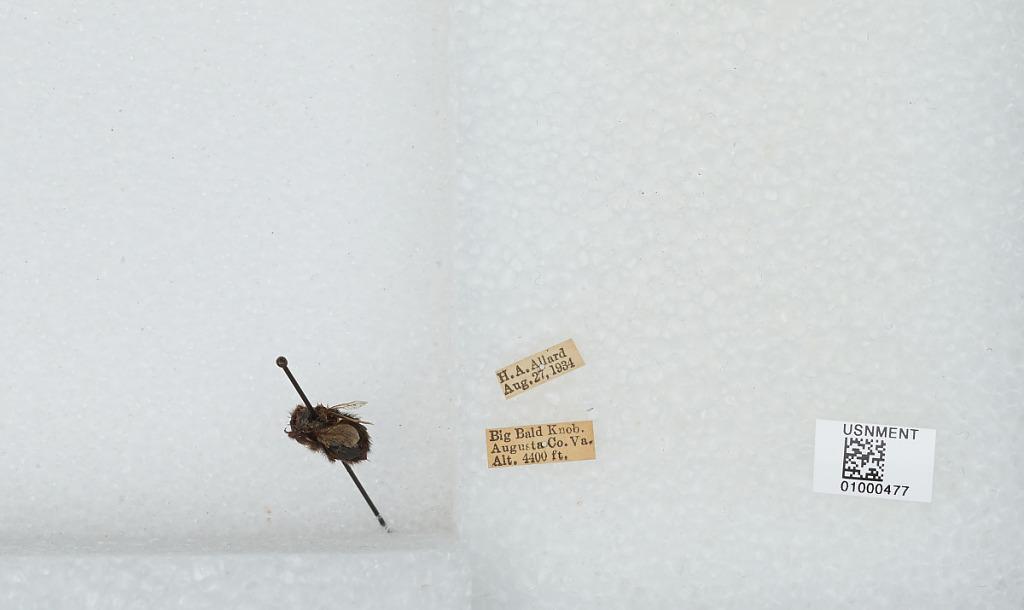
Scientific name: Bombus (Pyrobombus) impatiens Cresson
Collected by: H. Allard
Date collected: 1934-8-27
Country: United States
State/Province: Virginia
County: Augusta
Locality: Big Bald Knob
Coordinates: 38.3558, -79.2978